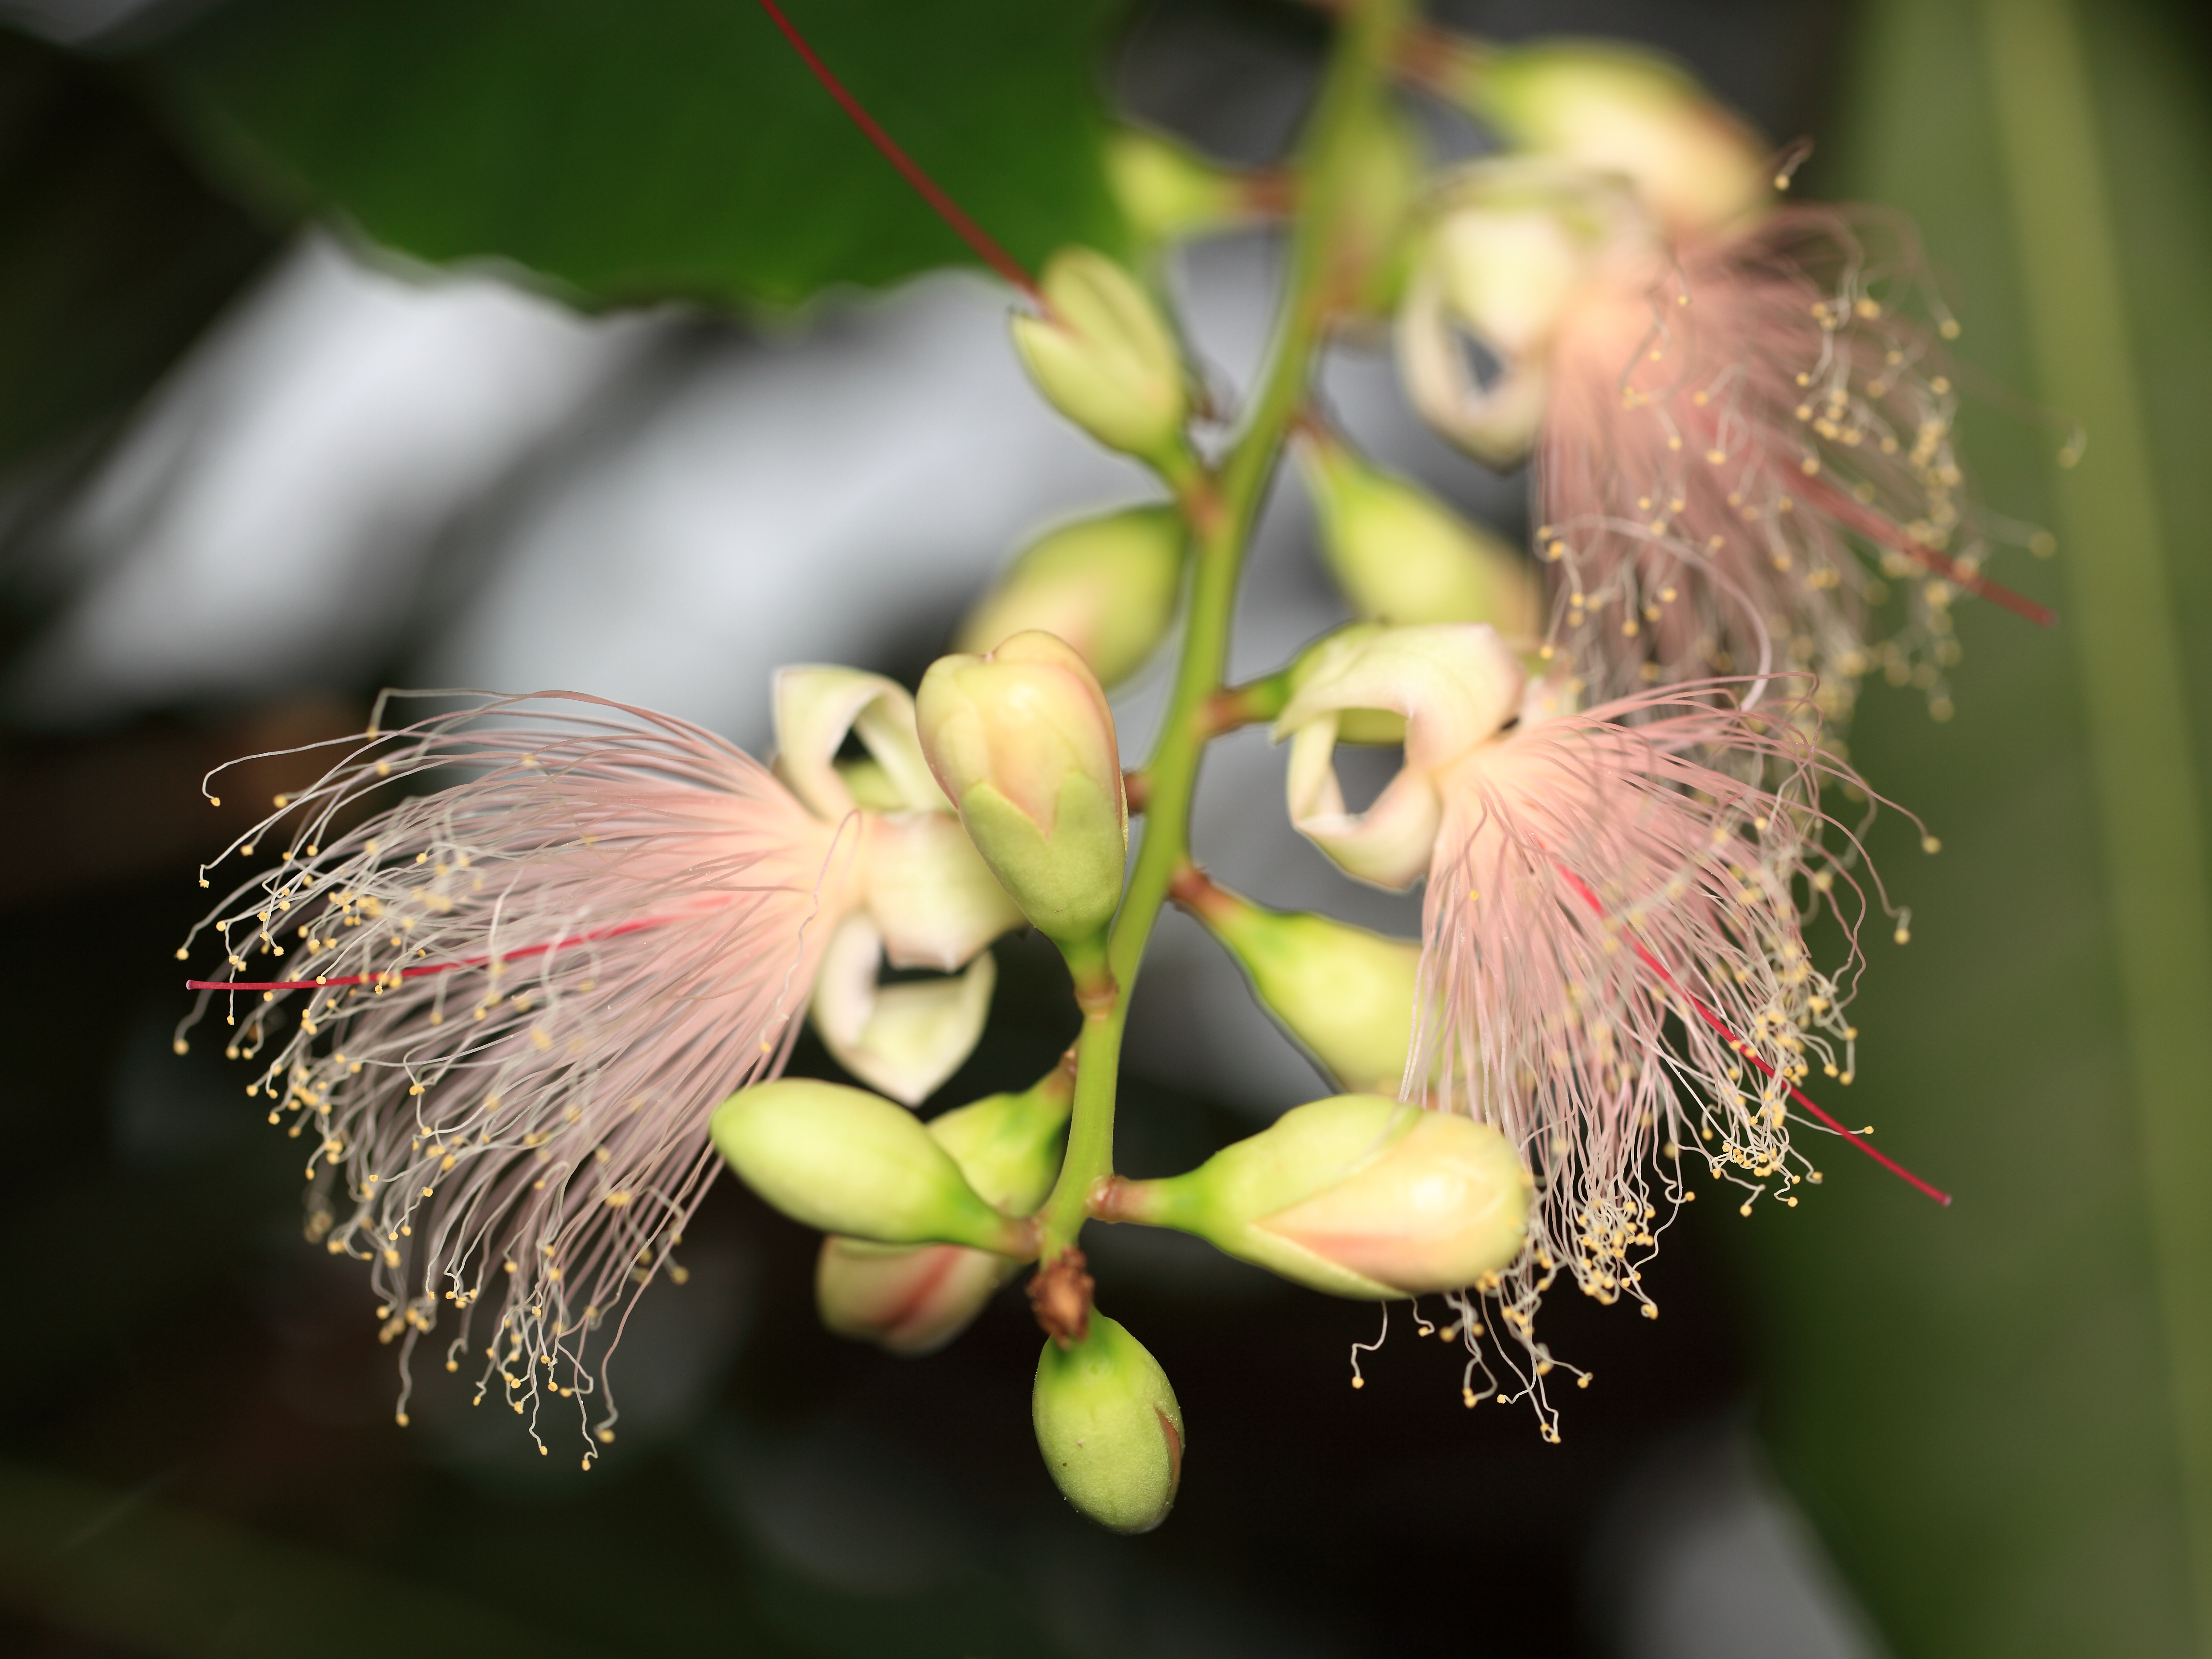
tree, nature, branch, blossom, plant, leaf, flower, spring, green, high, produce, autumn, park, botany, flora, wildflower, close up, tokyo, shrub, 5d, hires, bud, markii, hi, res, resolution, yumenoshima, koutouku, macro photography, racemosa, flowering plant, barringtonia, freshwatermangrove, plant stem, land plant